Black Sun Press

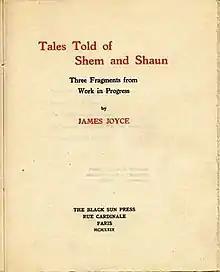
Cover of "Tales of Shem and Shaun" by James Joyce published by Caresse Crosby and Harry Crosby, owners and publishers of the Black Sun Press.

Harry and Caresse Crosby began publishing their own poetry in 1925. One of their first two books was a volume of poetry by Caresse, "Crosses of Gold", printed by Léon Pichon and published in 1925. Its frontleaf bore their names in the form of a gold cross with the 'r' in Caresse intersecting the first 'r' in Harry's name. The second was Harry’s "Sonnets for Caresse". Dissatisfied with the quality of the printing of these books they sought out Roger Lescaret, a master printer, whose shop at No. 2, Rue Cardinale was not far from the Crosbys' apartment in Paris. His previous works had been limited to funeral notices, but that did not deter them. Lescaret printed Harry Crosby's next collection of poetry, "Red Skeletons", with illustrations by their friend Alastair, as well as other volumes of poetry including Harry Crosby's "Painted Shores" (1927), said to be heavily influenced by Charles Baudelaire and Edgar Allan Poe. They were so happy with the result that they decided to start a press to publish other works. They followed with two books by Caresse, "Painted Shores" and "The Stranger".